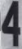
Number: 4